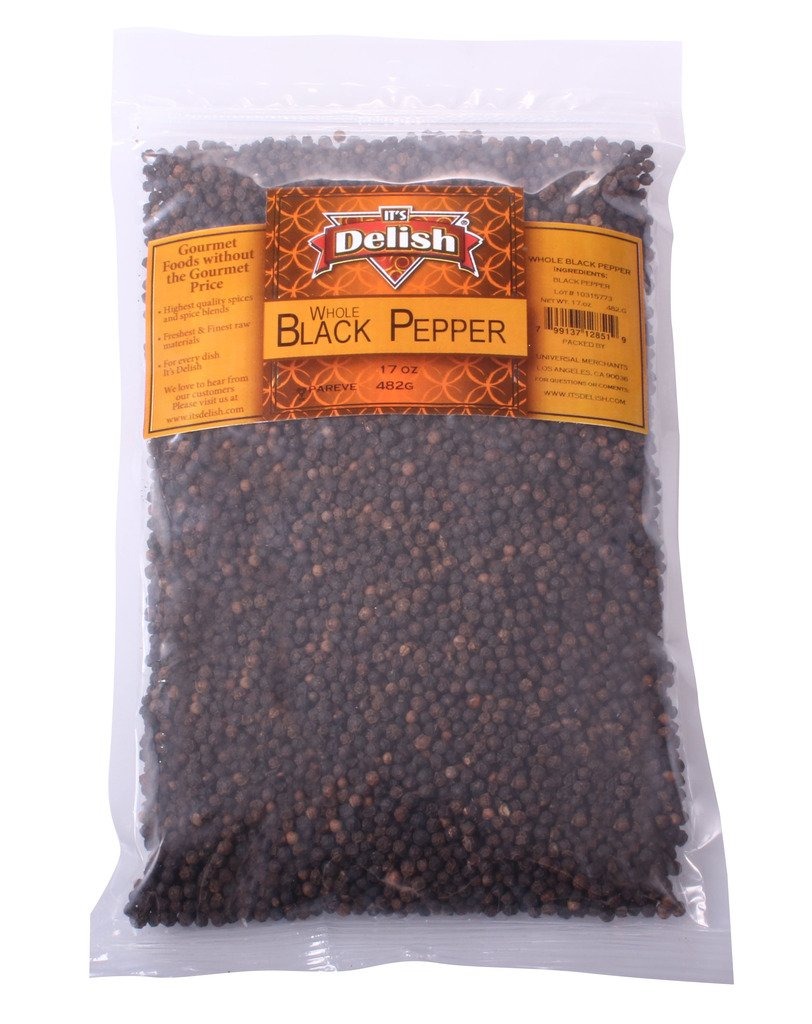
Item Name: Whole Black Peppercorns by It's Delish – 20 lbs Bulk Bag – Whole Black Pepper - Premium Dried Peppercorns for Grinder Refill – All Natural, Kosher & Fresh
Bullet Point 1: ⭐ PREMIUM WHOLE PEPPERCORN ⭐ – This whole peppercorn is one of the most aromatic famous peppercorn blends. A pinch of black pepper works more than just a flavor enhancer. A delicious and exotic alternative to regular plain black pepper has an alluring pungent and bold punch with great taste. It offers several health benefits and provides an excellent depth of flavor to a dish. The use of black pepper in the diet helps promote weight loss, improve digestion.
Bullet Point 2: 🌎 STEAM STERILIZED VARIETY SIZED 🌎 – Our whole Peppercorns 20 lbs bag bulk size by Its delish are not treated with ETO Treatment / Irradiation but sterilized with pure water to ensure the best quality and taste maintenance. This ingredient elevate the flavor profile of so many dishes. You’ll fall in love with its rich taste.
Bullet Point 3: ❤️ PACKAGED IN THE USA ❤️ – One of the world's most popular spices, black peppercorns are unripe fruits (berries). Its Delish's peppercorns for grinders are always made here in America and masterfully crafted by a professional chef. Made with tasty, creamy, all natural ingredients, our rainbow peppercorn is gluten-free, non-GMO, and kosher. It's Delish's Peppercorns are the highest quality black pepper you can buy.
Bullet Point 4: 💯 NO NEED TO SCRUPLE ABOUT GLUTEN, OR ALLERGENS 💯 – We live for our customers & respect your needs! This is why all of our products come into NO contact with gluten, soy, peanuts, tree nuts, or GMOs. This Whole Peppercorn jar is packaged in our state-of-the-art spice facility in N. Hollywood California.
Bullet Point 5: 🔆 YOU ARE VALUABLE 🔆 – We cherish your involvement in our brand more than everything else. It is Certified Kosher OU Packaged in the USA non-GMO, No MSG, Gluten-Free. Its Delish’s pure kosher certified black pepper has been hand-picked fresh at the height of ripeness taste from the exotic island that started the craze for the spice trade so you can enjoy all of the health benefits that come from this proven spice sealed to maintain freshness.
Product Description: <p><strong>Premium Whole Black Peppercorn by Its Delish - 20 lbs Bulk Bag</strong></p><p>Black Whole Peppercorns contains the finest quality. This freshly packed, unique peppercorn will add a fascinating aroma and flavor to your favorite foods. Its Delish's high-quality Peppercorns give your soups, stews, sauces, and seasoned dishes a flavorful kick. This festive spice adds wonderfully complex and contrasting flavor notes to any recipe. Visually appealing and full of flavor, our whole Peppercorns are as diverse as they are delicious. These peppercorns provide a distinct and unique flavor compared to the typical black peppercorns you may see on most kitchen tables. Adds festive color and flavor to any dish where one would use freshly ground pepper. This blend also looks nice in the clear, acrylic style peppermills.</p><p>Add to salad dressings with salt, olive oil, and cider vinegar Add to omelets, egg mayonnaise, and other cheese and egg dishes It can be added to soups, stocks, sauces, marinades, and stews Use to flavor homemade hamburgers, rissoles, and sausages Use to rub onto meats, poultry, and fish before roasting or cooking Seafood with black pepper</p><p><strong>About It's Delish!</strong><br><br>It's Delish was established in 1992 and is located in North Hollywood, California. It's Delish is a food manufacturer and distributor who produces over 500 gourmet food products including licorice, sour belts, taffies, caramels, Jordan almonds, chocolates, nuts, fruits, trail mixes, spices, and spice blends. It's Delish also produces organics and all-natural products. We give you the opportunity to order from the factory direct!<br><br>It's Delish! prides itself on the four pillars that are at the foundation of everything we do.<br><br>Innovation Quality Value Service</p>
Value: 1.0
Unit: Count

Price: 162.99